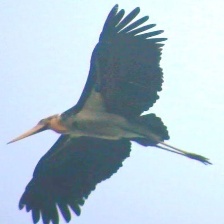
Species: LESSER ADJUTANT
Scientific name: LEPTOPTILOS JAVANICUS
ImageNet parent category: white_stork